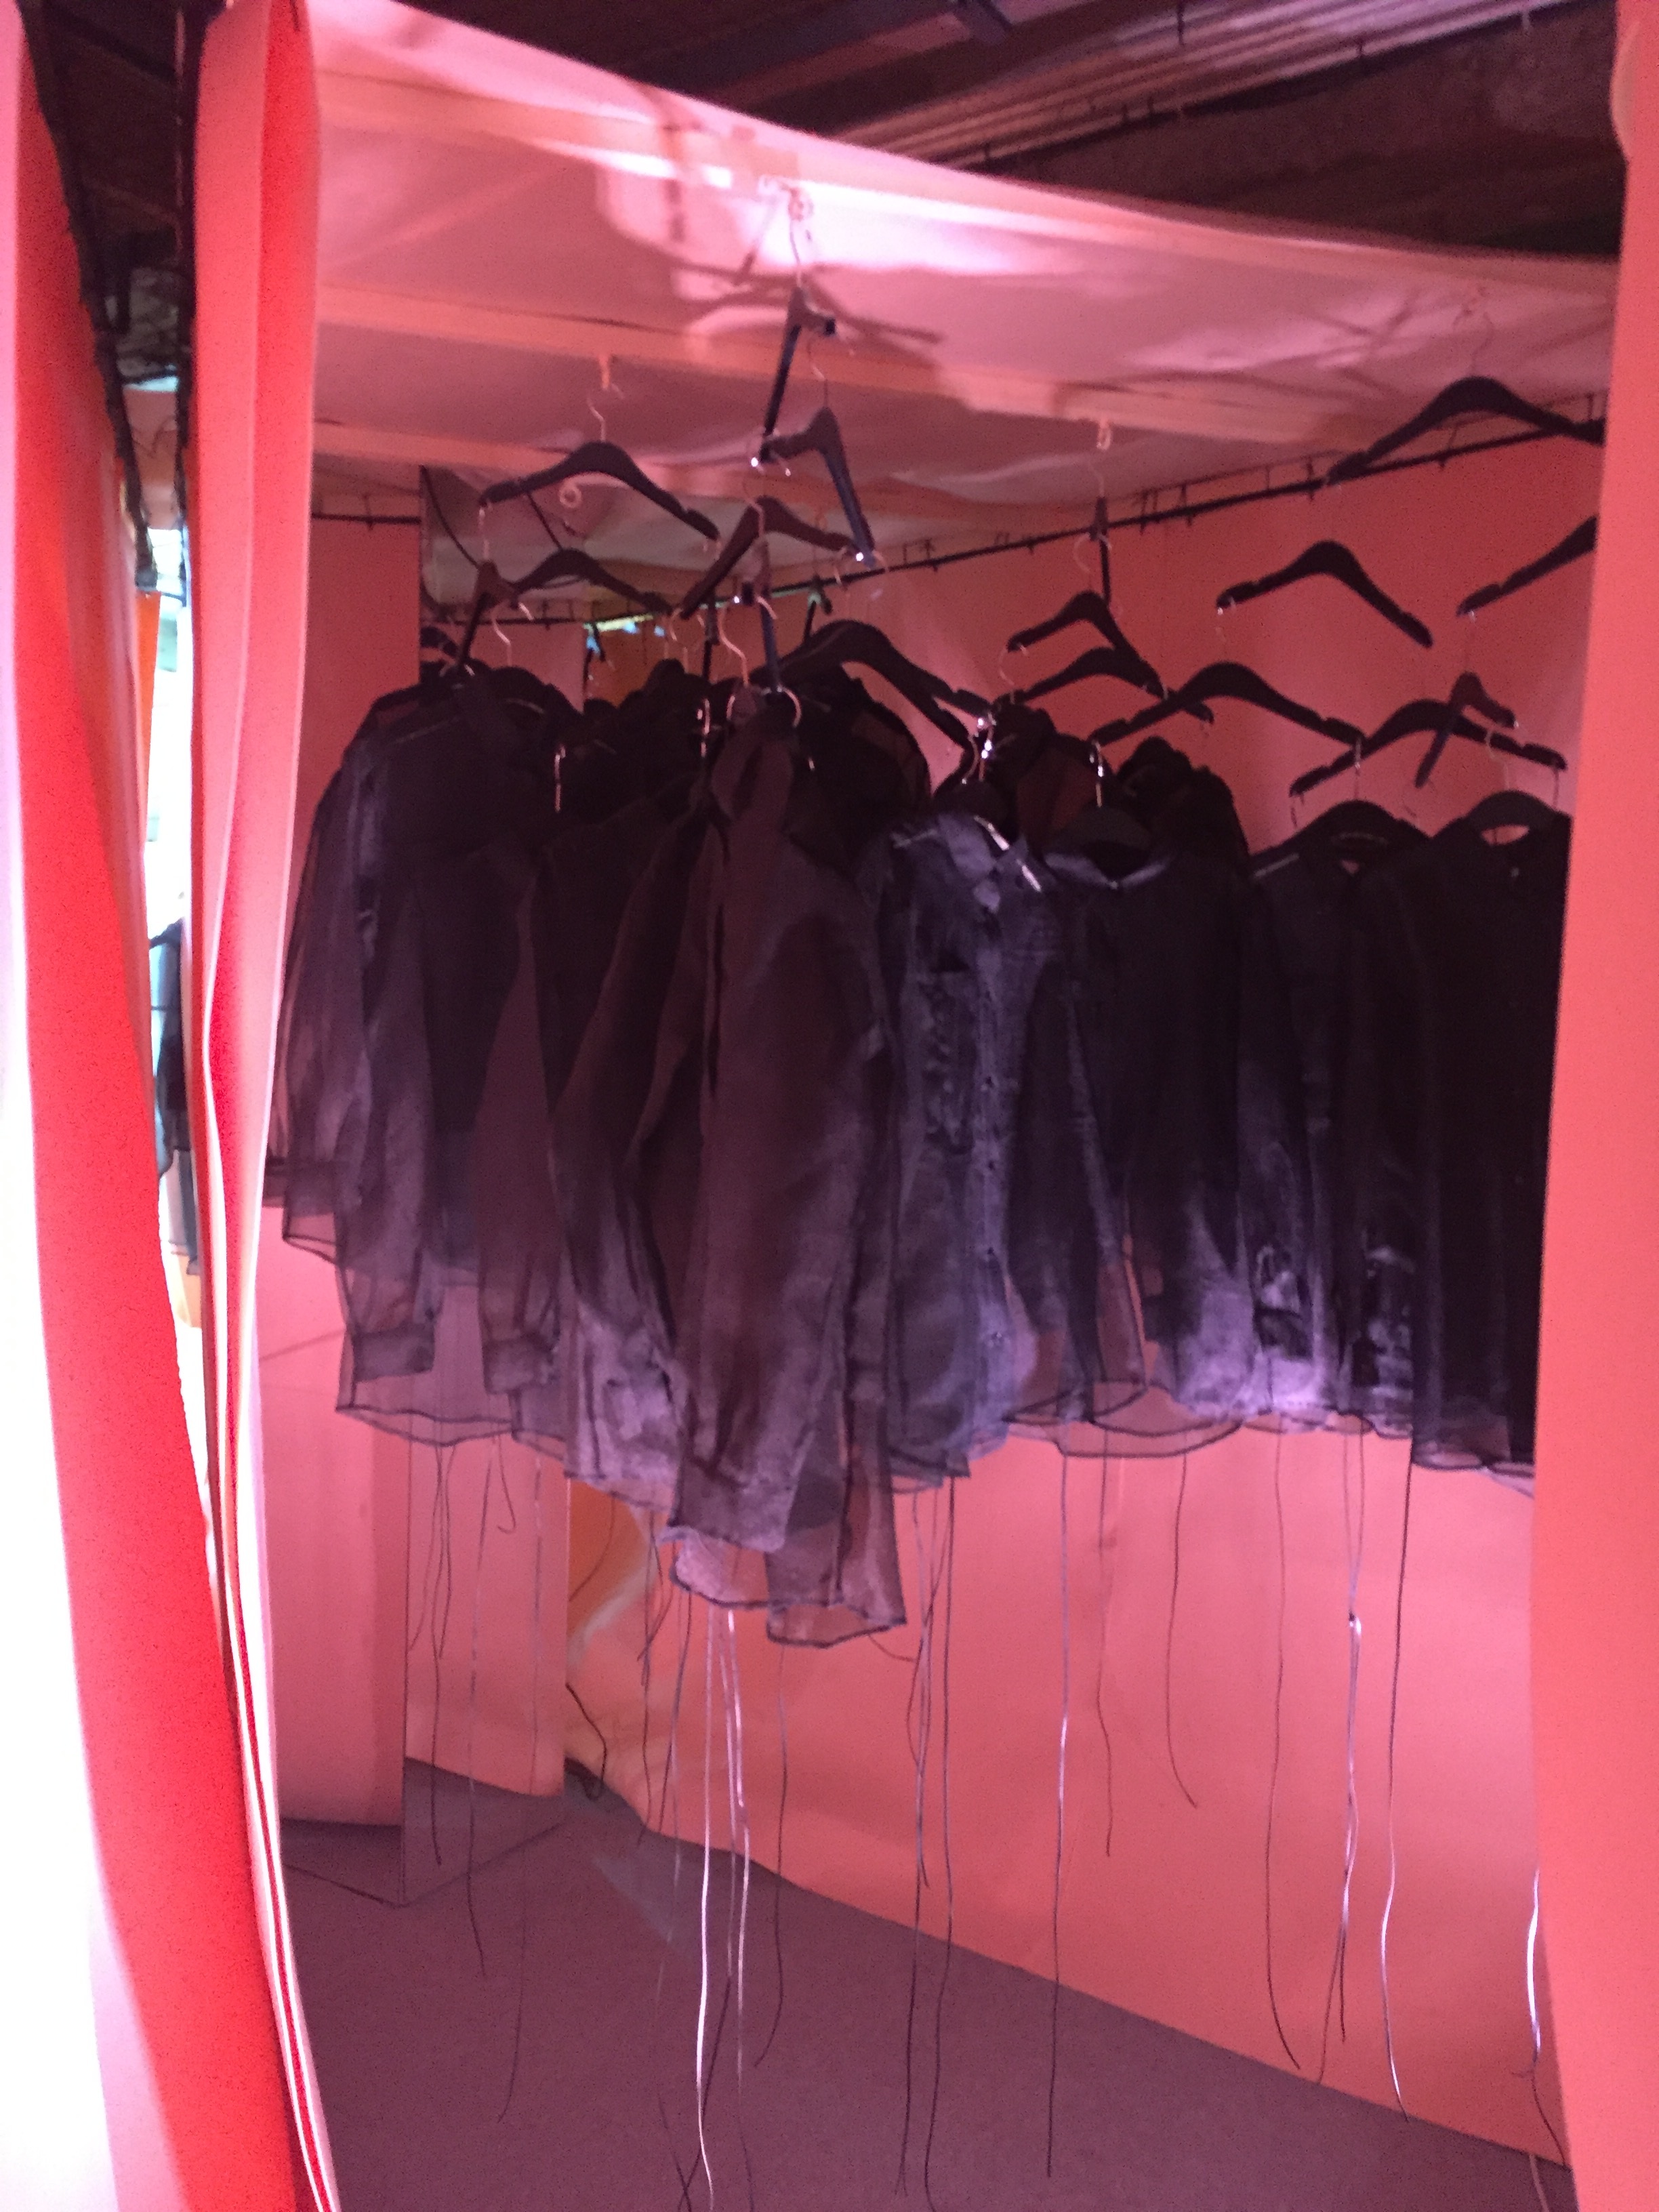
red, color, clothing, pink, interior design, dress